Anting station

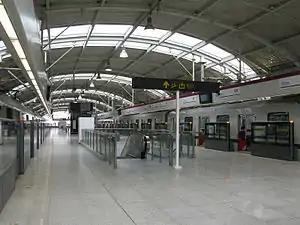
Station platform

Anting is a station on the branch line of Line 11 of the Shanghai Metro, located in the town of Anting in Jiading District. It is the last station in Shanghai on the branch line of Line 11 before entering Kunshan, Jiangsu. It served as the terminus of the line until the extension to Huaqiao in Jiangsu province on 16 October 2013.